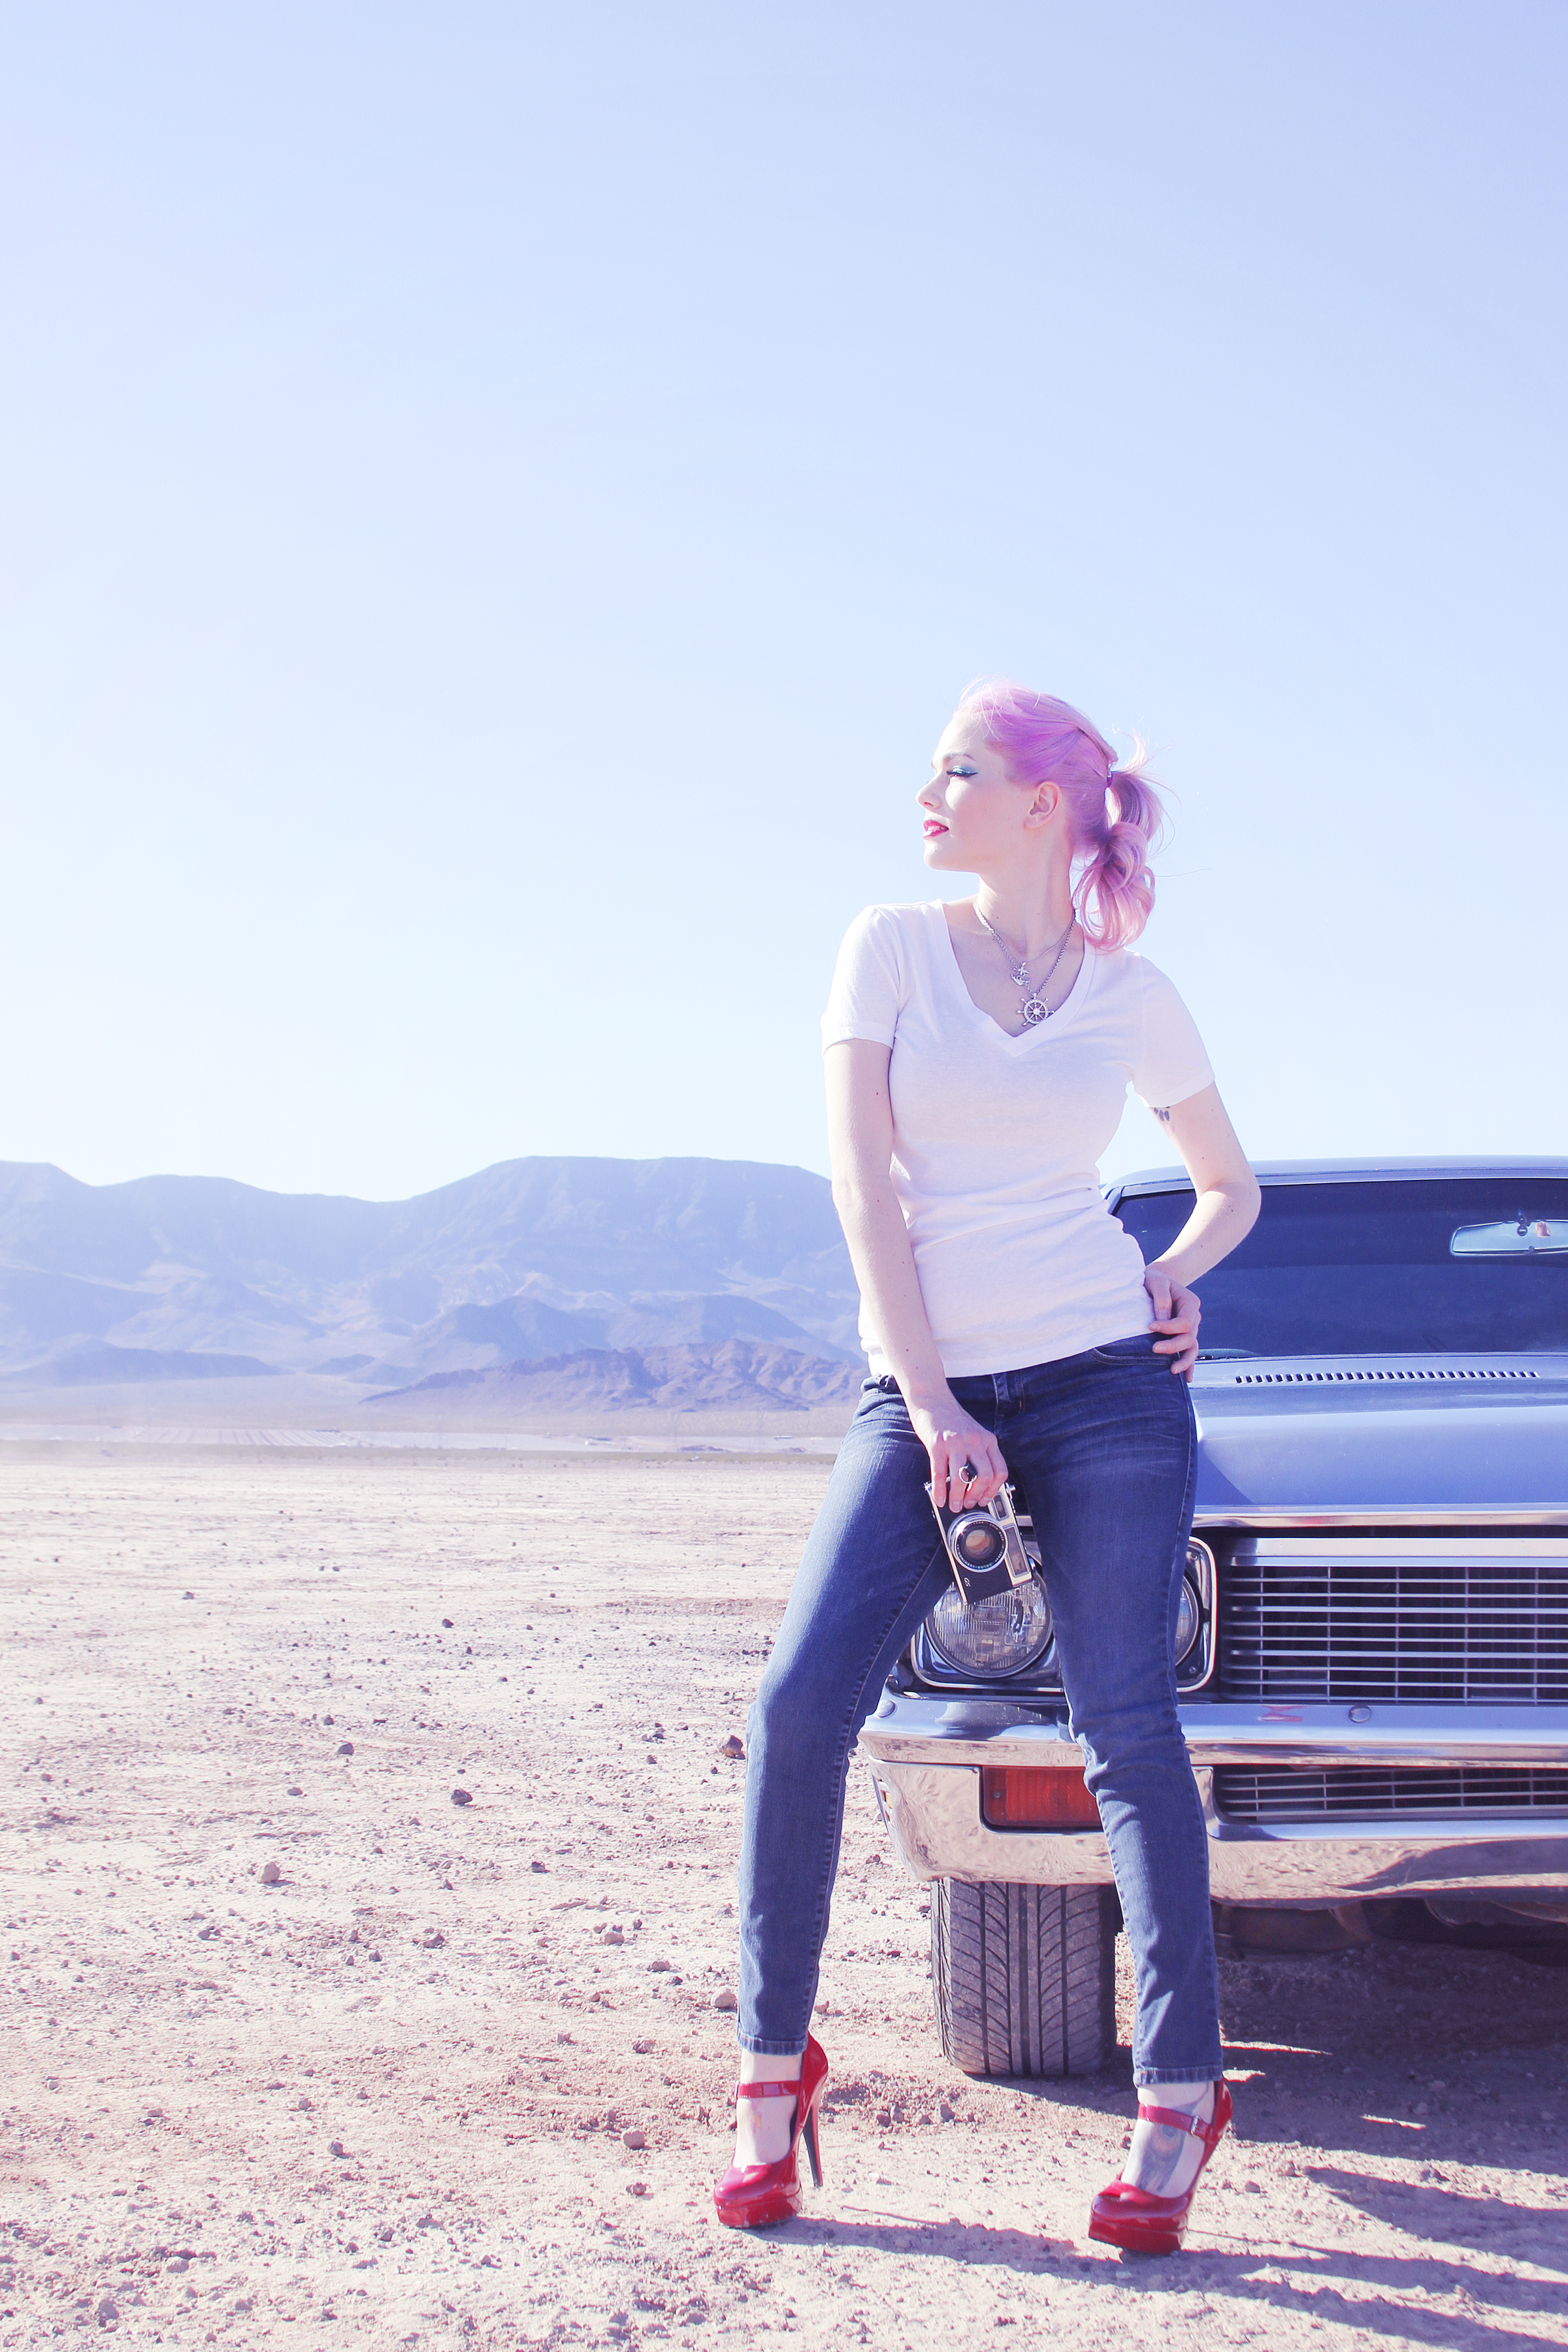
wilderness, person, girl, woman, car, camera, photography, sunlight, desert, model, blue, pink, vintage camera, vintage car, photograph, pose, beauty, impala, vegas, photo shoot, high heels, salt flats, pink hair